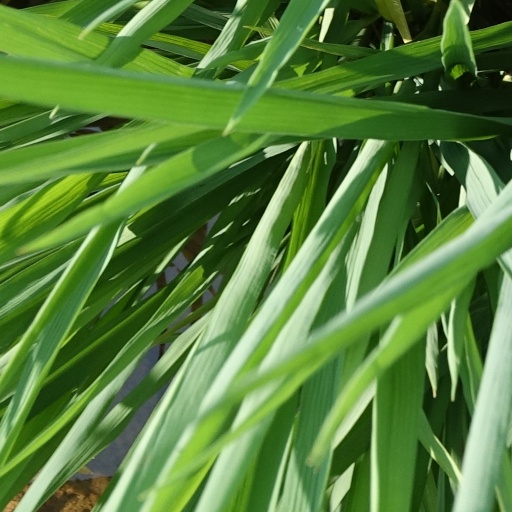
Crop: rice